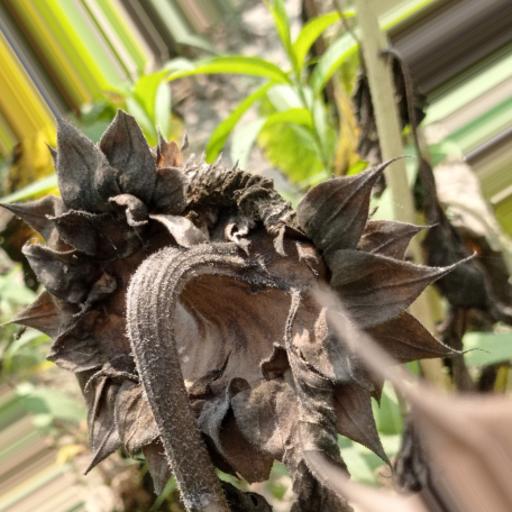
Label: Gray_mold